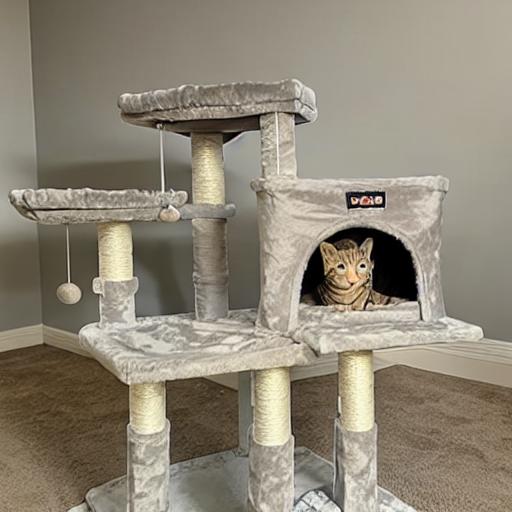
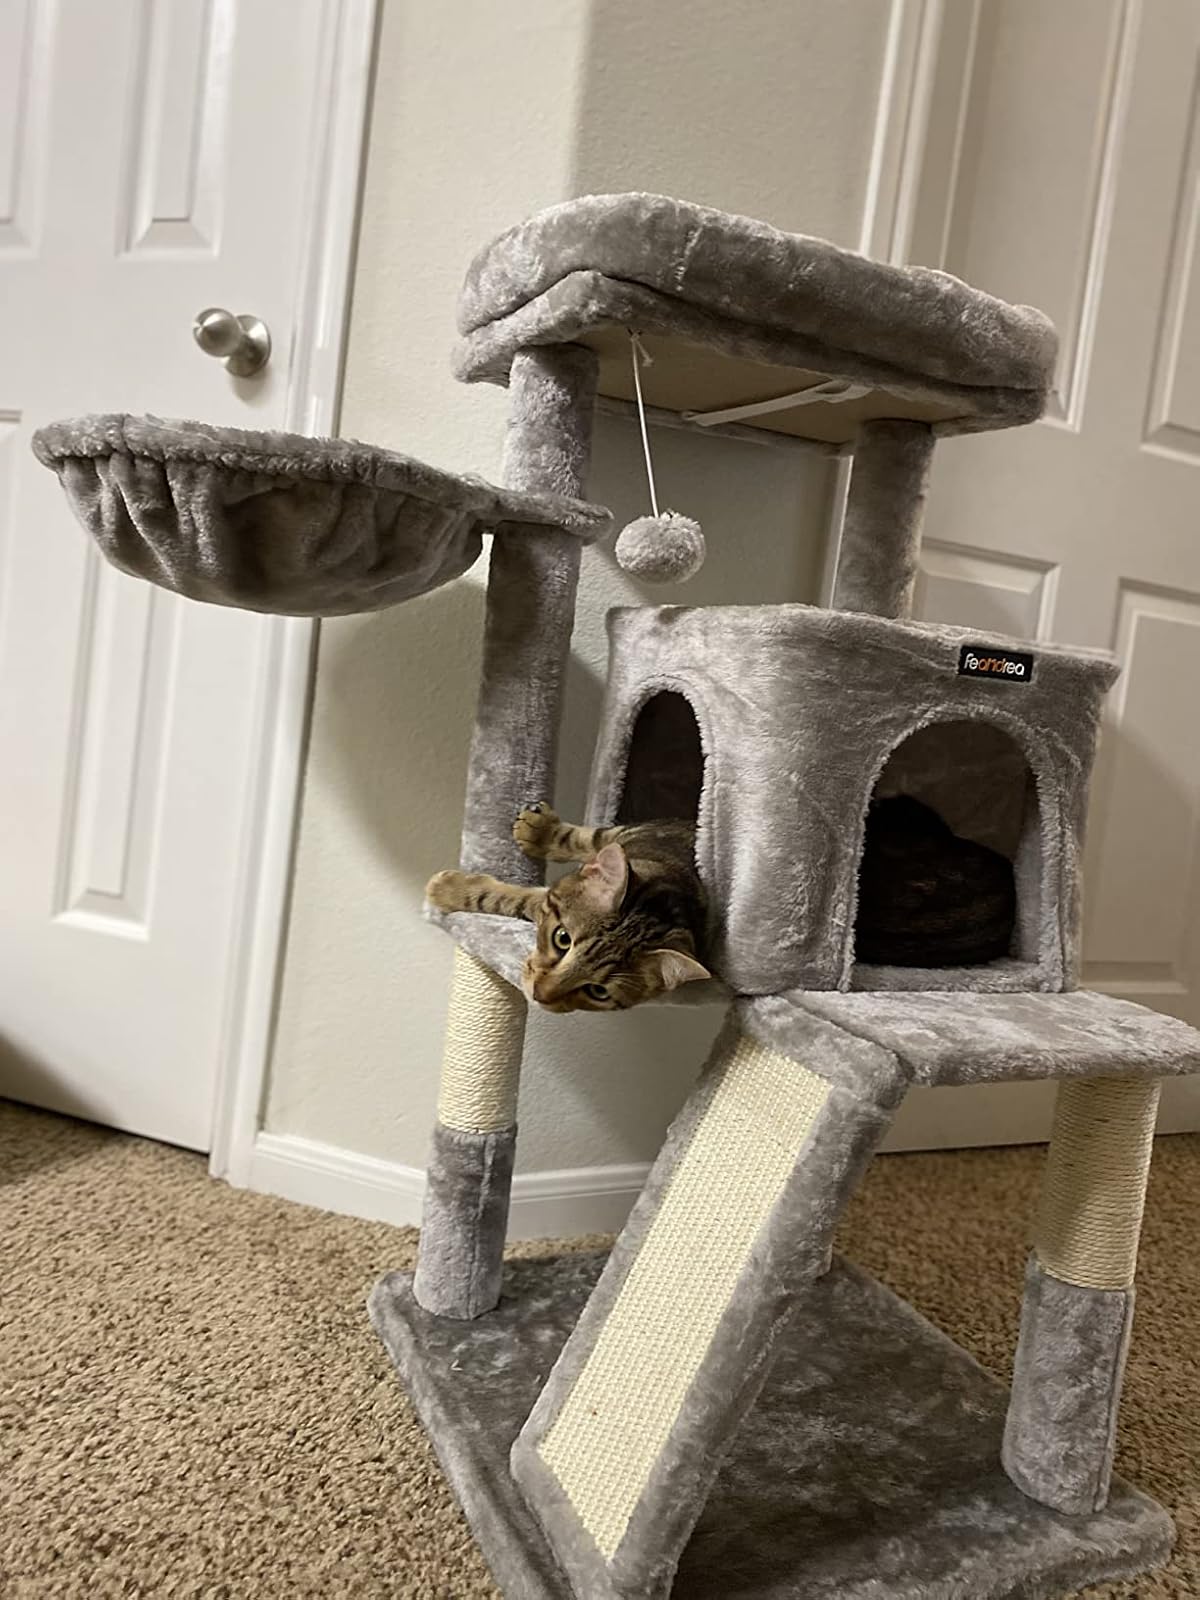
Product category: items_cat tree
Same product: no